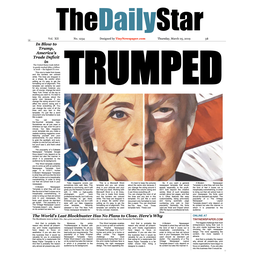
Label: paper